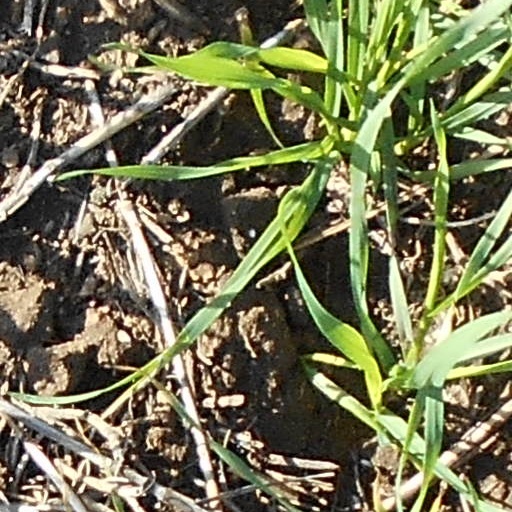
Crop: wheat